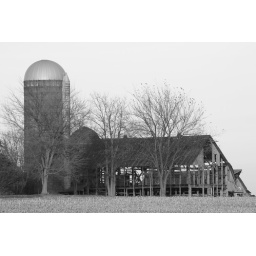
A barn in rural Iowa that has been striped of its exterior leaving just the skeleton frame.